Logia Masónica Hijos de la Luz

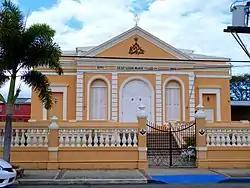

The Logia Masónica Hijos de la Luz, on Avenida José C. Barbosa in Yauco, Puerto Rico, is a stuccoed masonry building constructed in 1894. It was listed on the National Register of Historic Places in 1988, and on the Puerto Rico Register of Historic Sites and Zones in 2001.